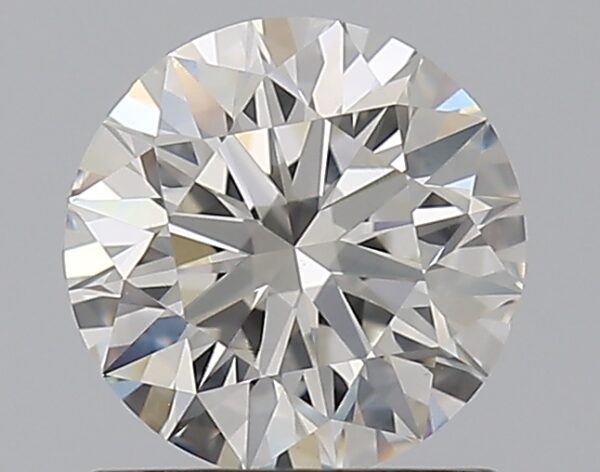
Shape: round
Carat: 0.89
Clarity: VS1
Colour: H
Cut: EX
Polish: EX
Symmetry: EX
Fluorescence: N
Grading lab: GIA
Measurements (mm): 6.14 x 6.17 x 3.85